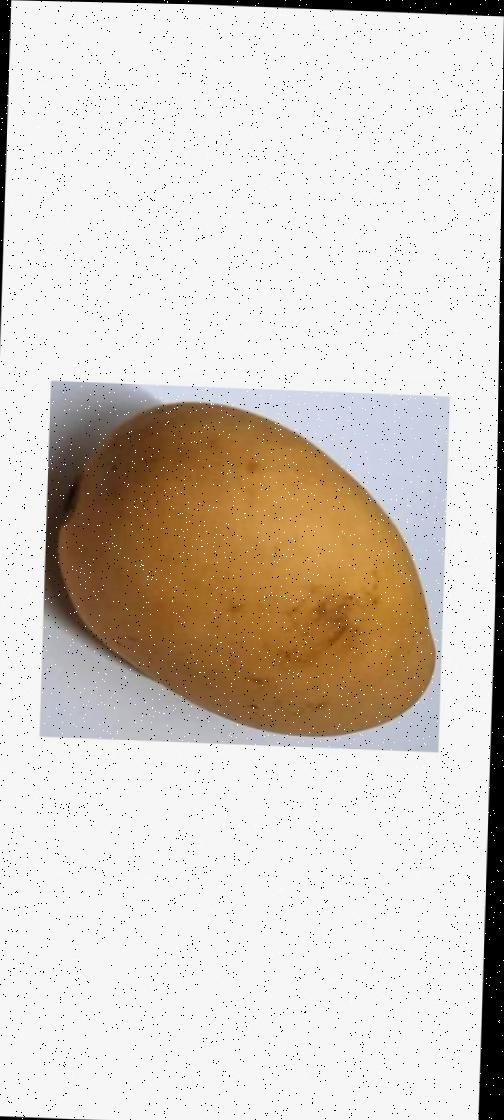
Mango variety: Katimon